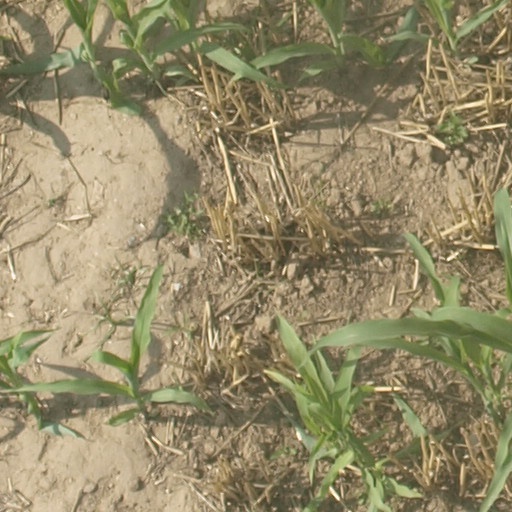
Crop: maize; corn